Sabbie Heesh

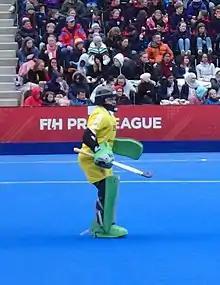
Sabbie Heesh during the 2019 FIH Pro League game against USA

Sabbie Heesh (born 16 December 1991) is an English field hockey player who plays as a goalkeeper for Surbiton and the England and Great Britain national teams.